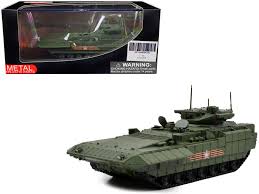
Label: BMP-T15